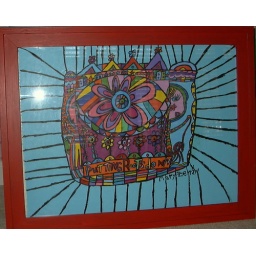
SOLD 28&amp;quot;X22&amp;quot; Acrylic, colored pencil and ink on paper in red painted frame